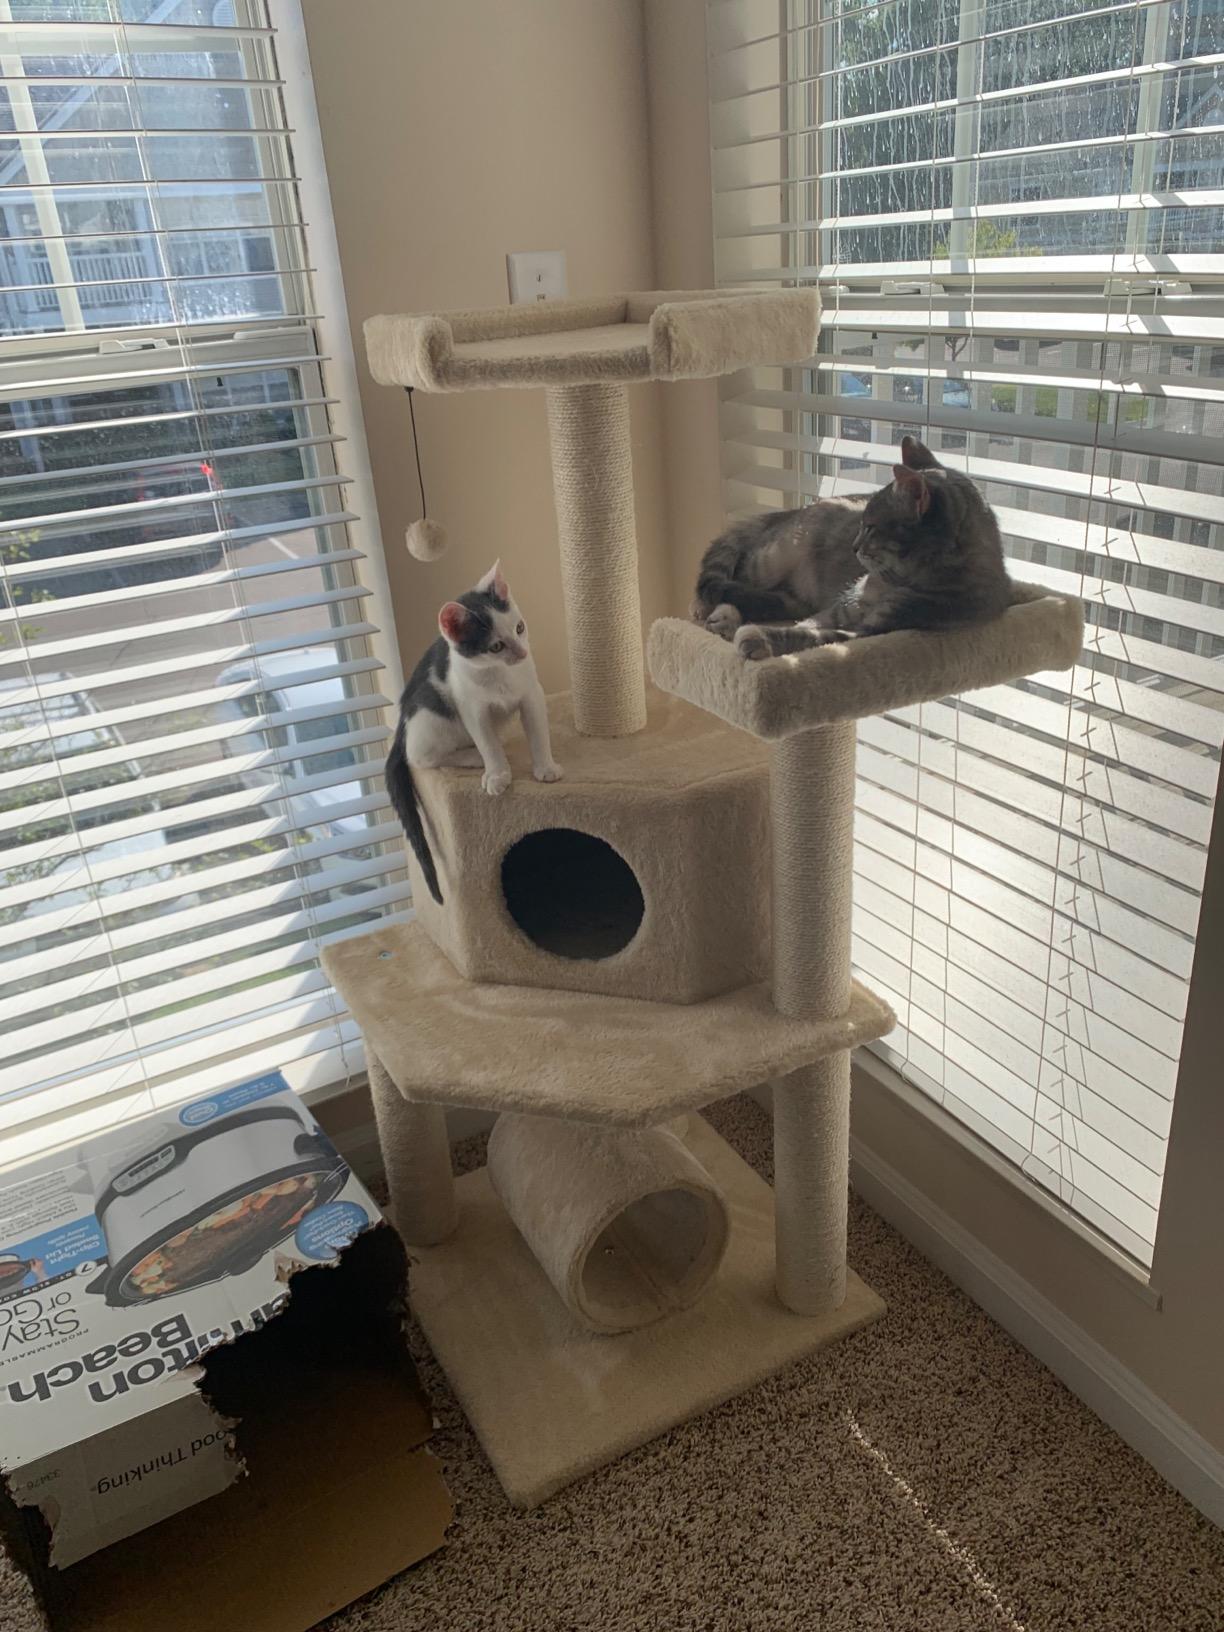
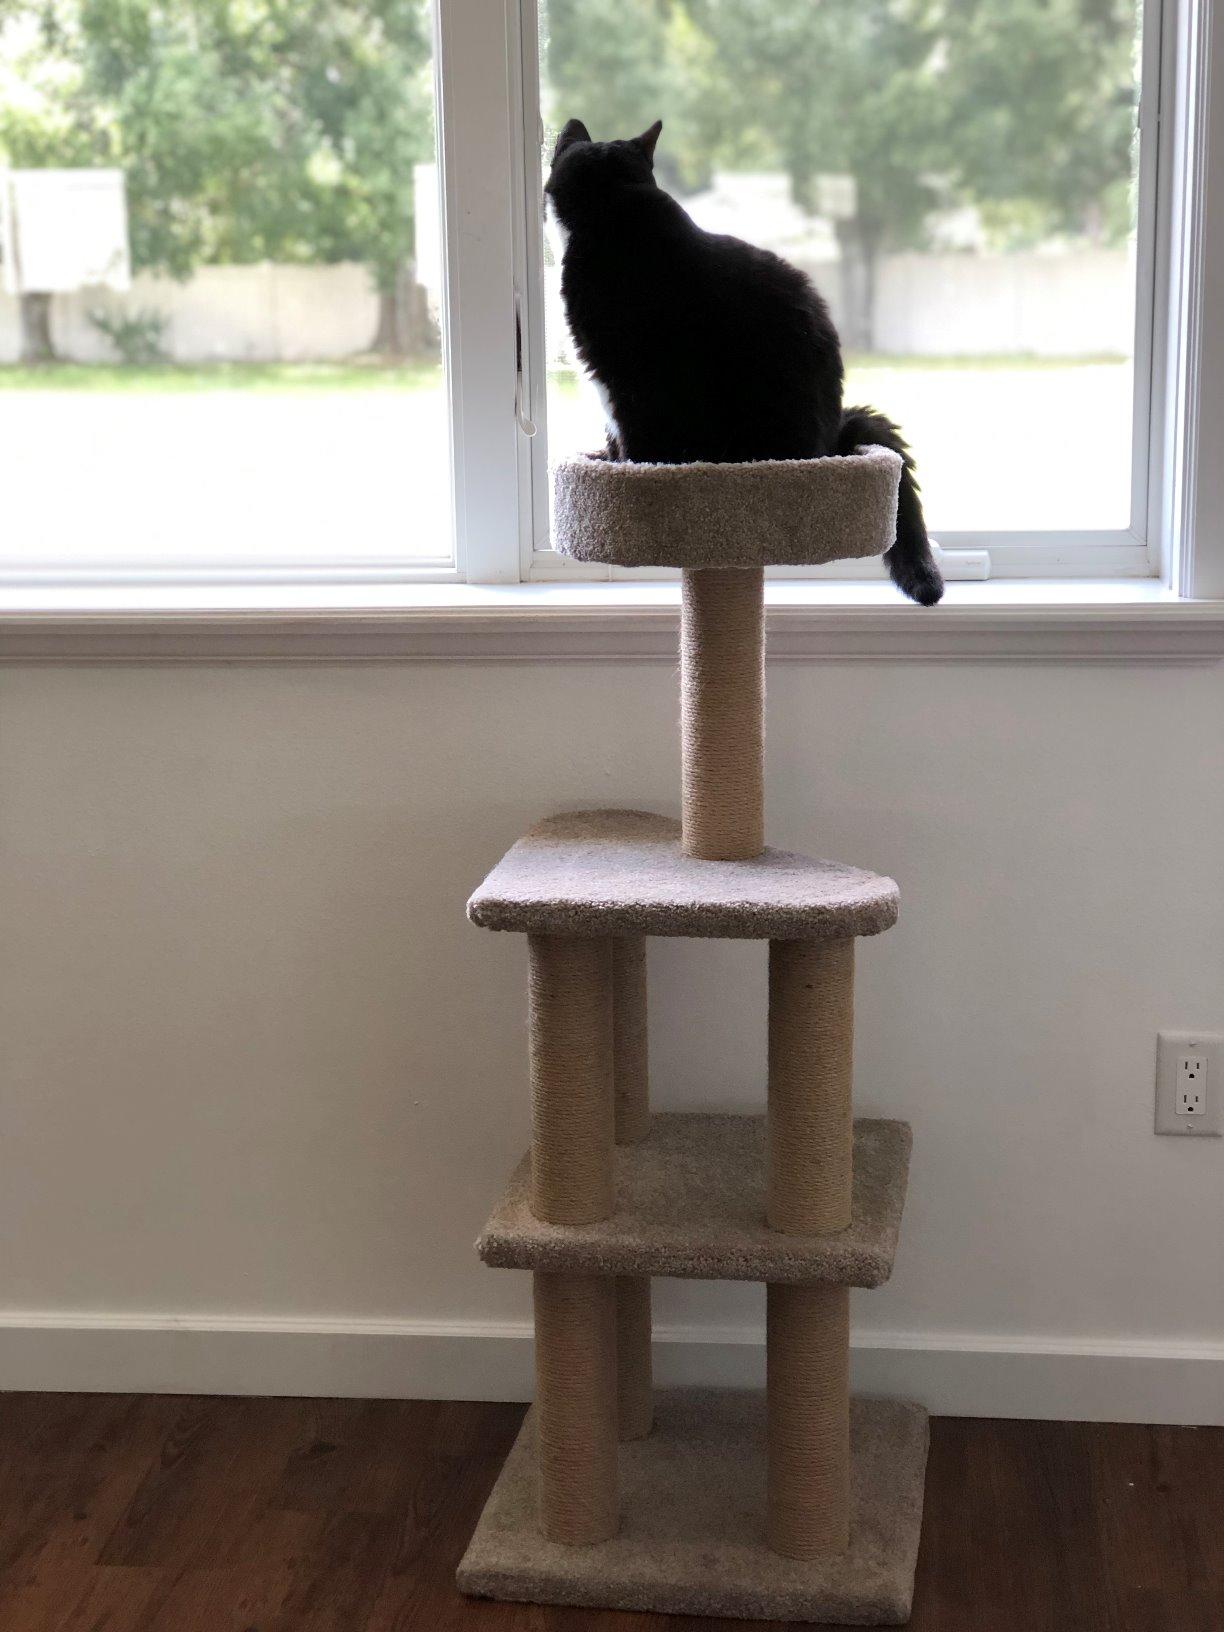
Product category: items_cat tree
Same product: no